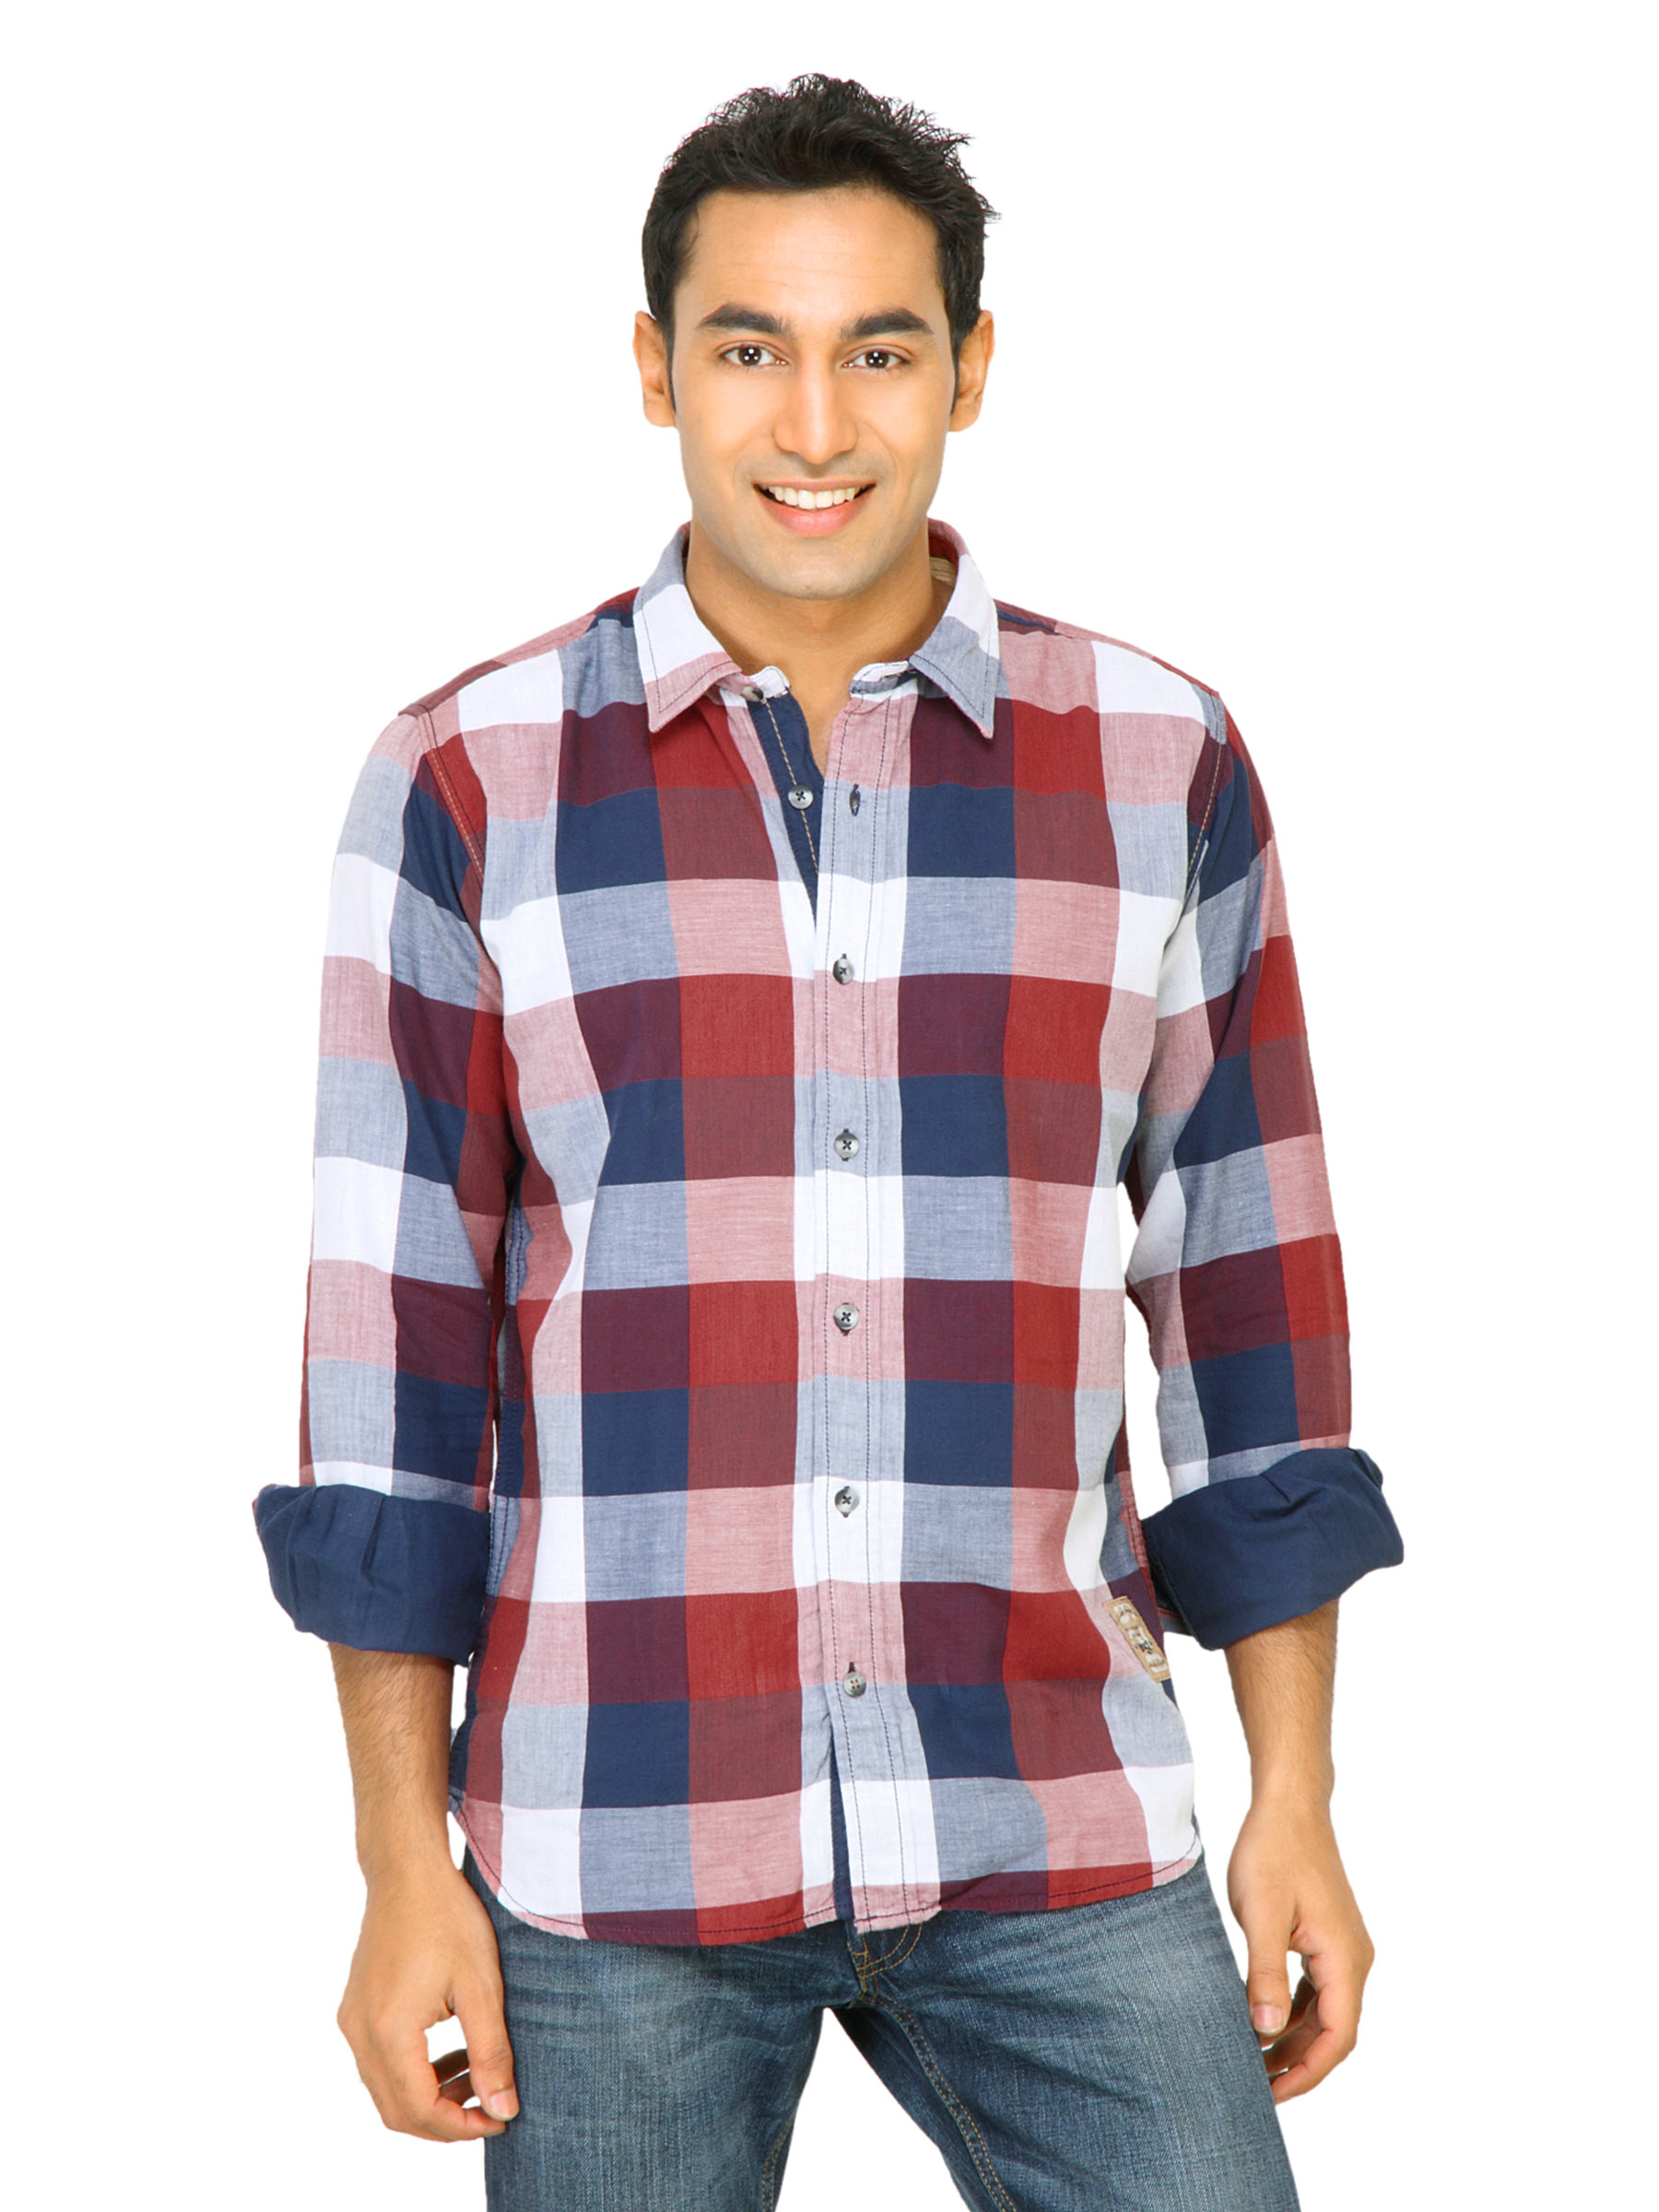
Basics Men Red Slim Fit Checked Shirt
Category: Apparel / Topwear / Shirts
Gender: Men
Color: Red
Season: Fall 2011
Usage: Casual